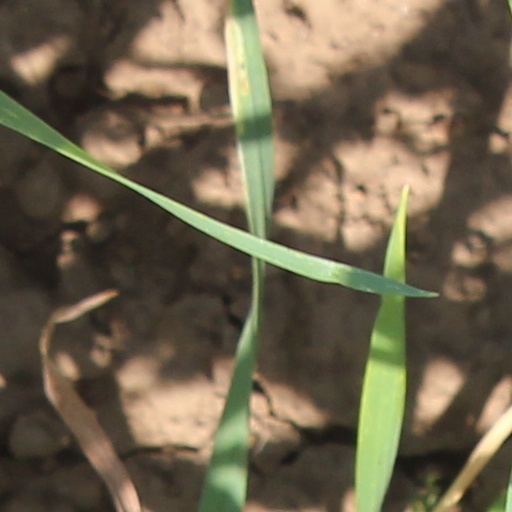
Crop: wheat